Fendalton

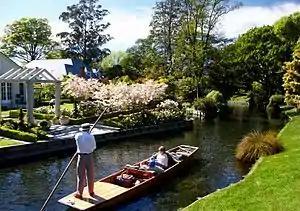

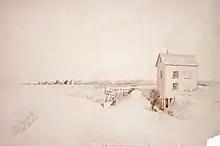
Daniel Inwood's flour mill in Fendalton, 1853

Fendalton is a suburb of Christchurch, in the South Island of New Zealand.